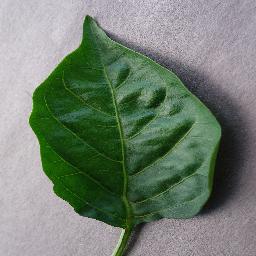
Label: Pepper,_bell___healthy